The Nightmare Before Christmas

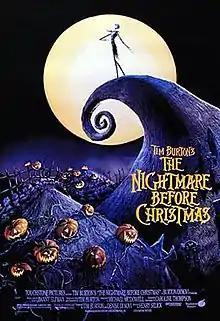
Theatrical release poster

The Nightmare Before Christmas (also known as Tim Burton's The Nightmare Before Christmas) is a 1993 American stop motion animated gothic musical fantasy film directed by Henry Selick in his feature directorial debut and produced and based on poem of the same name written by Tim Burton. It tells the story of Jack Skellington, the King of Halloween Town, who stumbles upon Christmas Town and schemes to take over the holiday. Danny Elfman wrote the songs and score and provided the singing voice of Jack. The principal voice cast includes Chris Sarandon, Catherine O'Hara, William Hickey, Ken Page, Paul Reubens, Glenn Shadix and Ed Ivory.